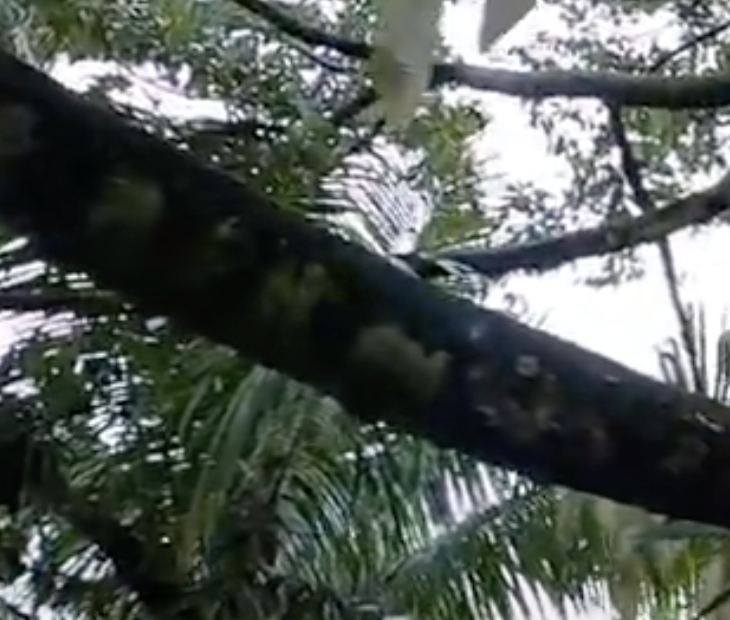
Label: sooty_mold